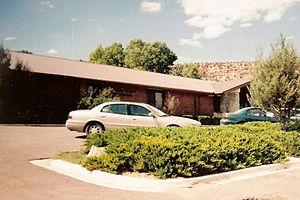
La ville américaine de Manila est le siège du comté de Daggett, dans l’Utah, juste à la frontière avec le Wyoming. Le recensement de 2010 a indiqué une population de 310 habitants.